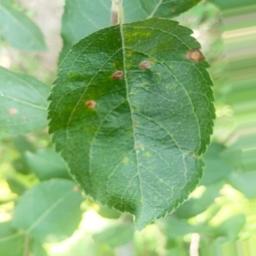
Label: Alternaria